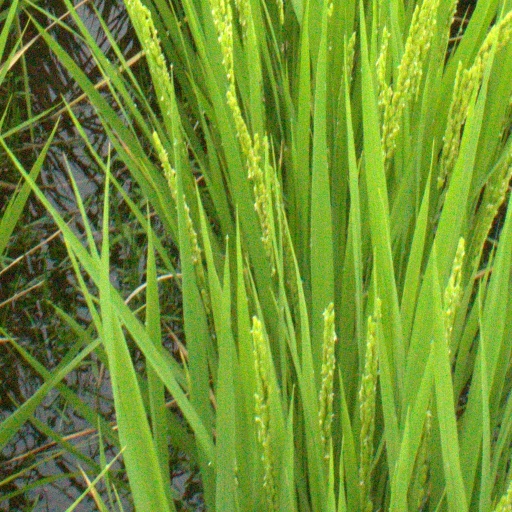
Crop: rice